California State Route 237

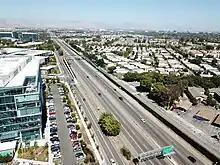
An aerial view of California State Route 237, Sunnyvale, looking east, taken from above a parking garage on the north side of the road

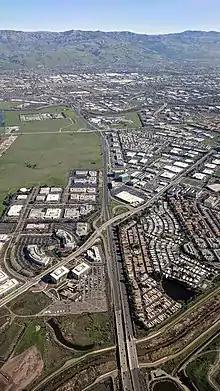
California State Route 237, San Jose, looking east from above Santa Clara

Route 237 begins at a junction of Grant Road with El Camino Real (SR 82) in Mountain View, as a four lane divided highway. Most traffic comes from California State Route 85. Westbound traffic can connect to Route 85 southbound, but the eastbound traffic connection to Route 85 northbound is labeled as an exit for U.S. 101. Route 237 intersects with Highway 101 at the southern corner of Moffett Field. After this intersection, a carpool lane is added, for a total of three lanes in either direction. It remains like this until the east end of the freeway at Interstate 880, where most eastbound traffic is directed to northbound I-880. The route then becomes a city street (an arterial road), Calaveras Boulevard, in Milpitas, terminating at Interstate 680.